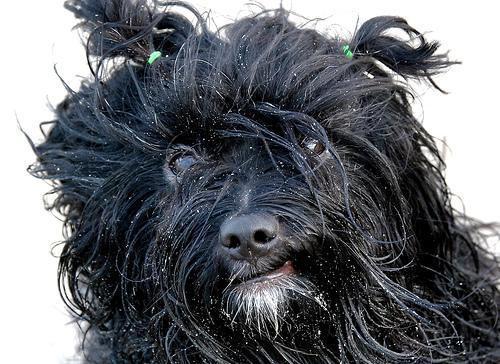
Tibetan_terrier